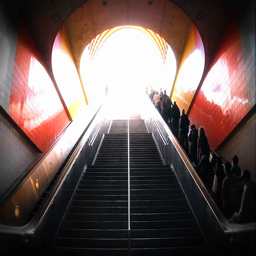
people ascend and descend stairway and escalators at a metro station